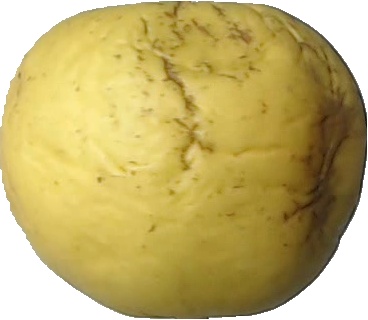
Label: apple_golden_1